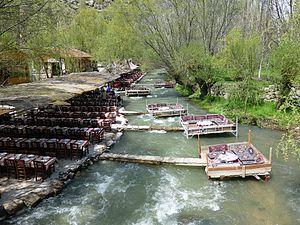
Belisirma (vallée d'Ihlara, Cappadoce, Turquie)
Belisırma est un village de Turquie située en Cappadoce dans la région de l'Anatolie centrale. Il fait partie du district de Güzelyurt et de la province d'Aksaray. C'est une destination prisée des amateurs de randonnée et d'art rupestre d'influence byzantine.